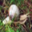
Label: snail